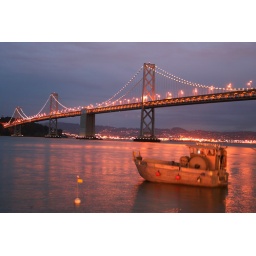
herring boat under the bay bridge